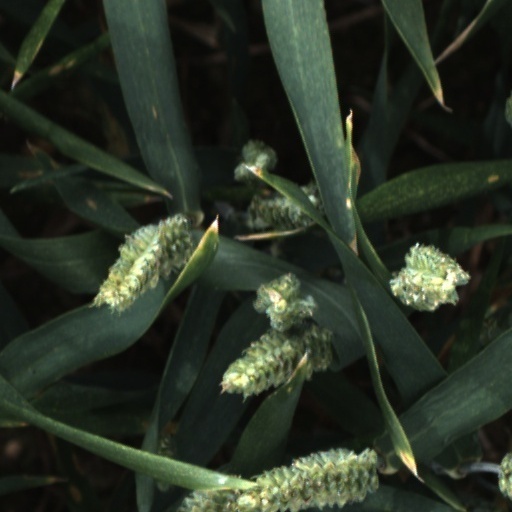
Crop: wheat